The Arts of War and The Arts of Peace

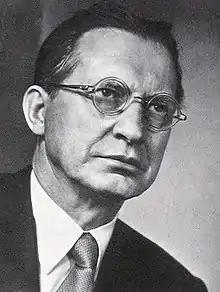
Italian Prime Minister Alcide De Gasperi attended the statues' dedication in the United States.

In 1949, the government of Italy expressed its interest in using Marshall Plan funds to cast the four Arlington Memorial Bridge statues. In October, officials of the National Park Service and sculptors Fraser and Friedlander traveled to Italy to inspect various foundries and negotiate a deal.